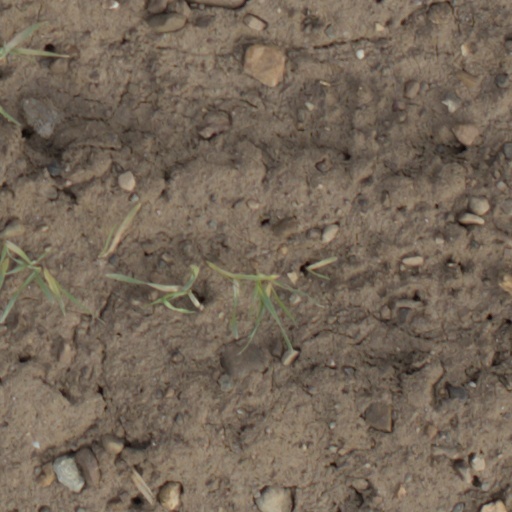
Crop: wheat